Steve Coogan

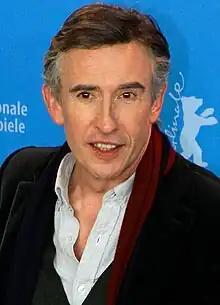
Coogan in 2017

Stephen John Coogan (born 14 October 1965) is an English actor, comedian, screenwriter and producer. His accolades include four BAFTA Awards and three British Comedy Awards, and nominations for two Academy Awards and a Golden Globe Award. He is best known for his character Alan Partridge, a socially inept and politically incorrect media personality, which he developed while working with Armando Iannucci and Chris Morris on "On the Hour" (1991–1992) and "The Day Today" (1994). Partridge has featured in several television series, such as "I'm Alan Partridge" (1997–2002), and the film "" (2013).